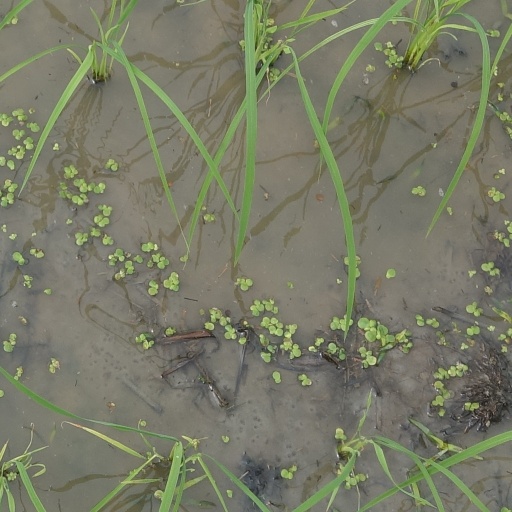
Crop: rice